Dr. Kiran C. Patel College of Allopathic Medicine

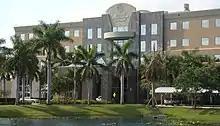
Terry Building, home of the Dr. Kiran C. Patel College of Allopathic Medicine administration

Nova Southeastern University Dr. Kiran C. Patel College of Allopathic Medicine (NSU MD) is a private, not-for-profit, medical school in Davie, Florida. The medical school was founded in 2018 and became Florida's 8th, and the nation's 148th, fully-accredited medical school in 2023.